Higher education in British Columbia

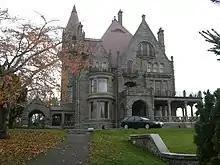
Former home of Victoria College

The provincial government made amendments to the Public School Act in 1894 and 1896 to allow any Canadian university to affiliate with any of the high schools in British Columbia. The high schools could then be incorporated as colleges of these institutions. McGill University was the first to take advantage of this new amendment. By 1898, an affiliation between McGill University and Vancouver High School was established. The high school curriculum was extended to include the first two years of Arts and part of the school become Vancouver College in 1899. McGill University controlled the curriculum, set and marked exams, and approved the hiring of instructors. Students were required to travel to McGill to complete their studies. The provincial government granted a lease for land at Point Grey to the Royal Institution. Construction started in 1911. In 1913, the provincial government appointed Frank Wesbrook as the university's first president, in anticipation of it opening in the near future. However, in 1914, the onset of World War I halted the construction at Point Grey. There would be no more construction for almost a decade.